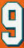
Number: 9